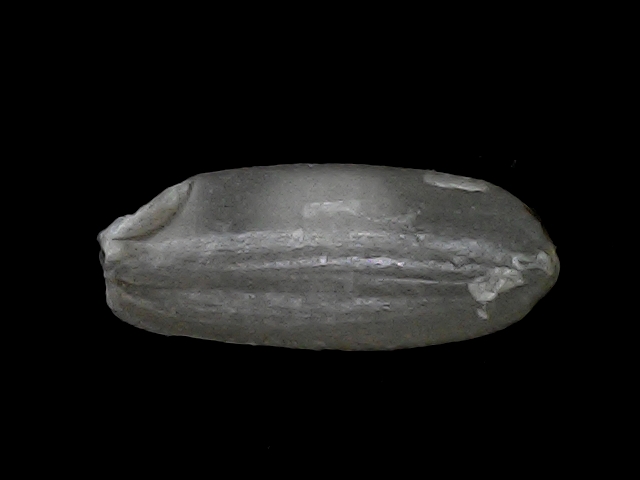
Rice variety: BRRI74